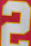
Number: 2